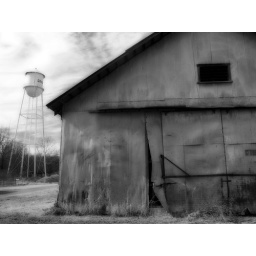
Old building in downtown Grady, Arkansas. In the distance is the town's water tower...